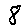
Label: 8